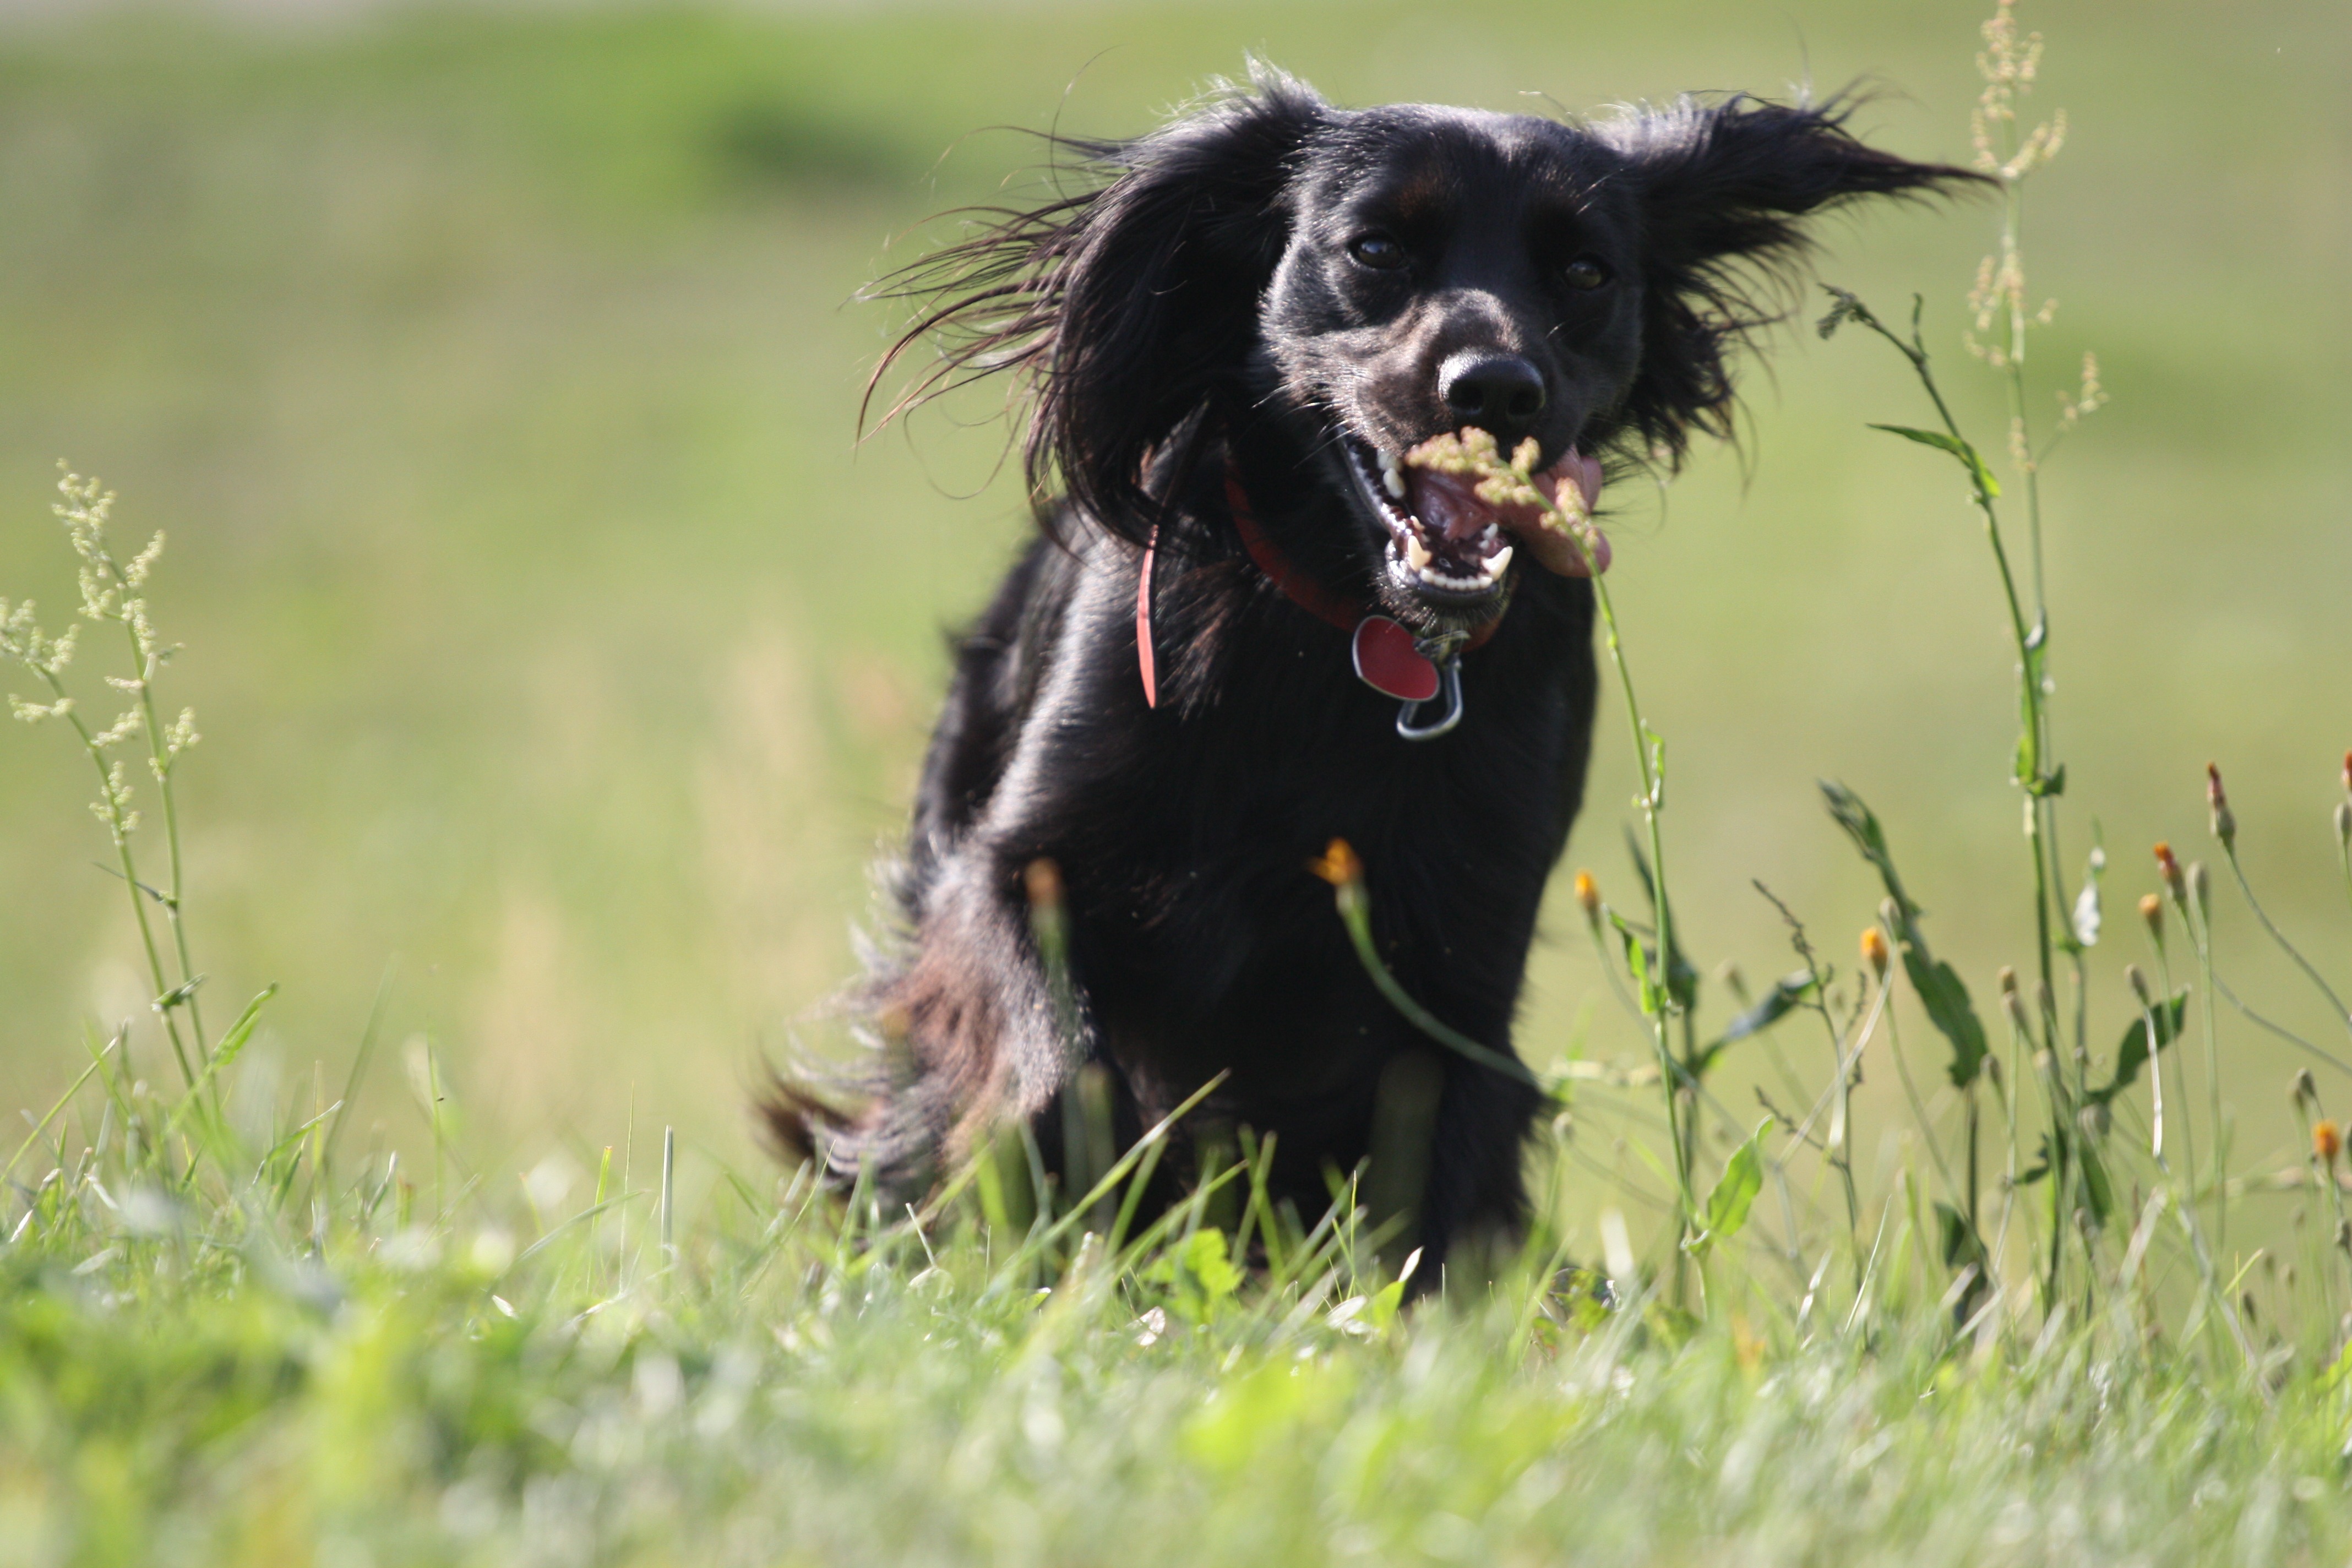
grass, meadow, dog, animal, green, mammal, jogging, border collie, vertebrate, teeth, dog breed, spacer, dog like mammal